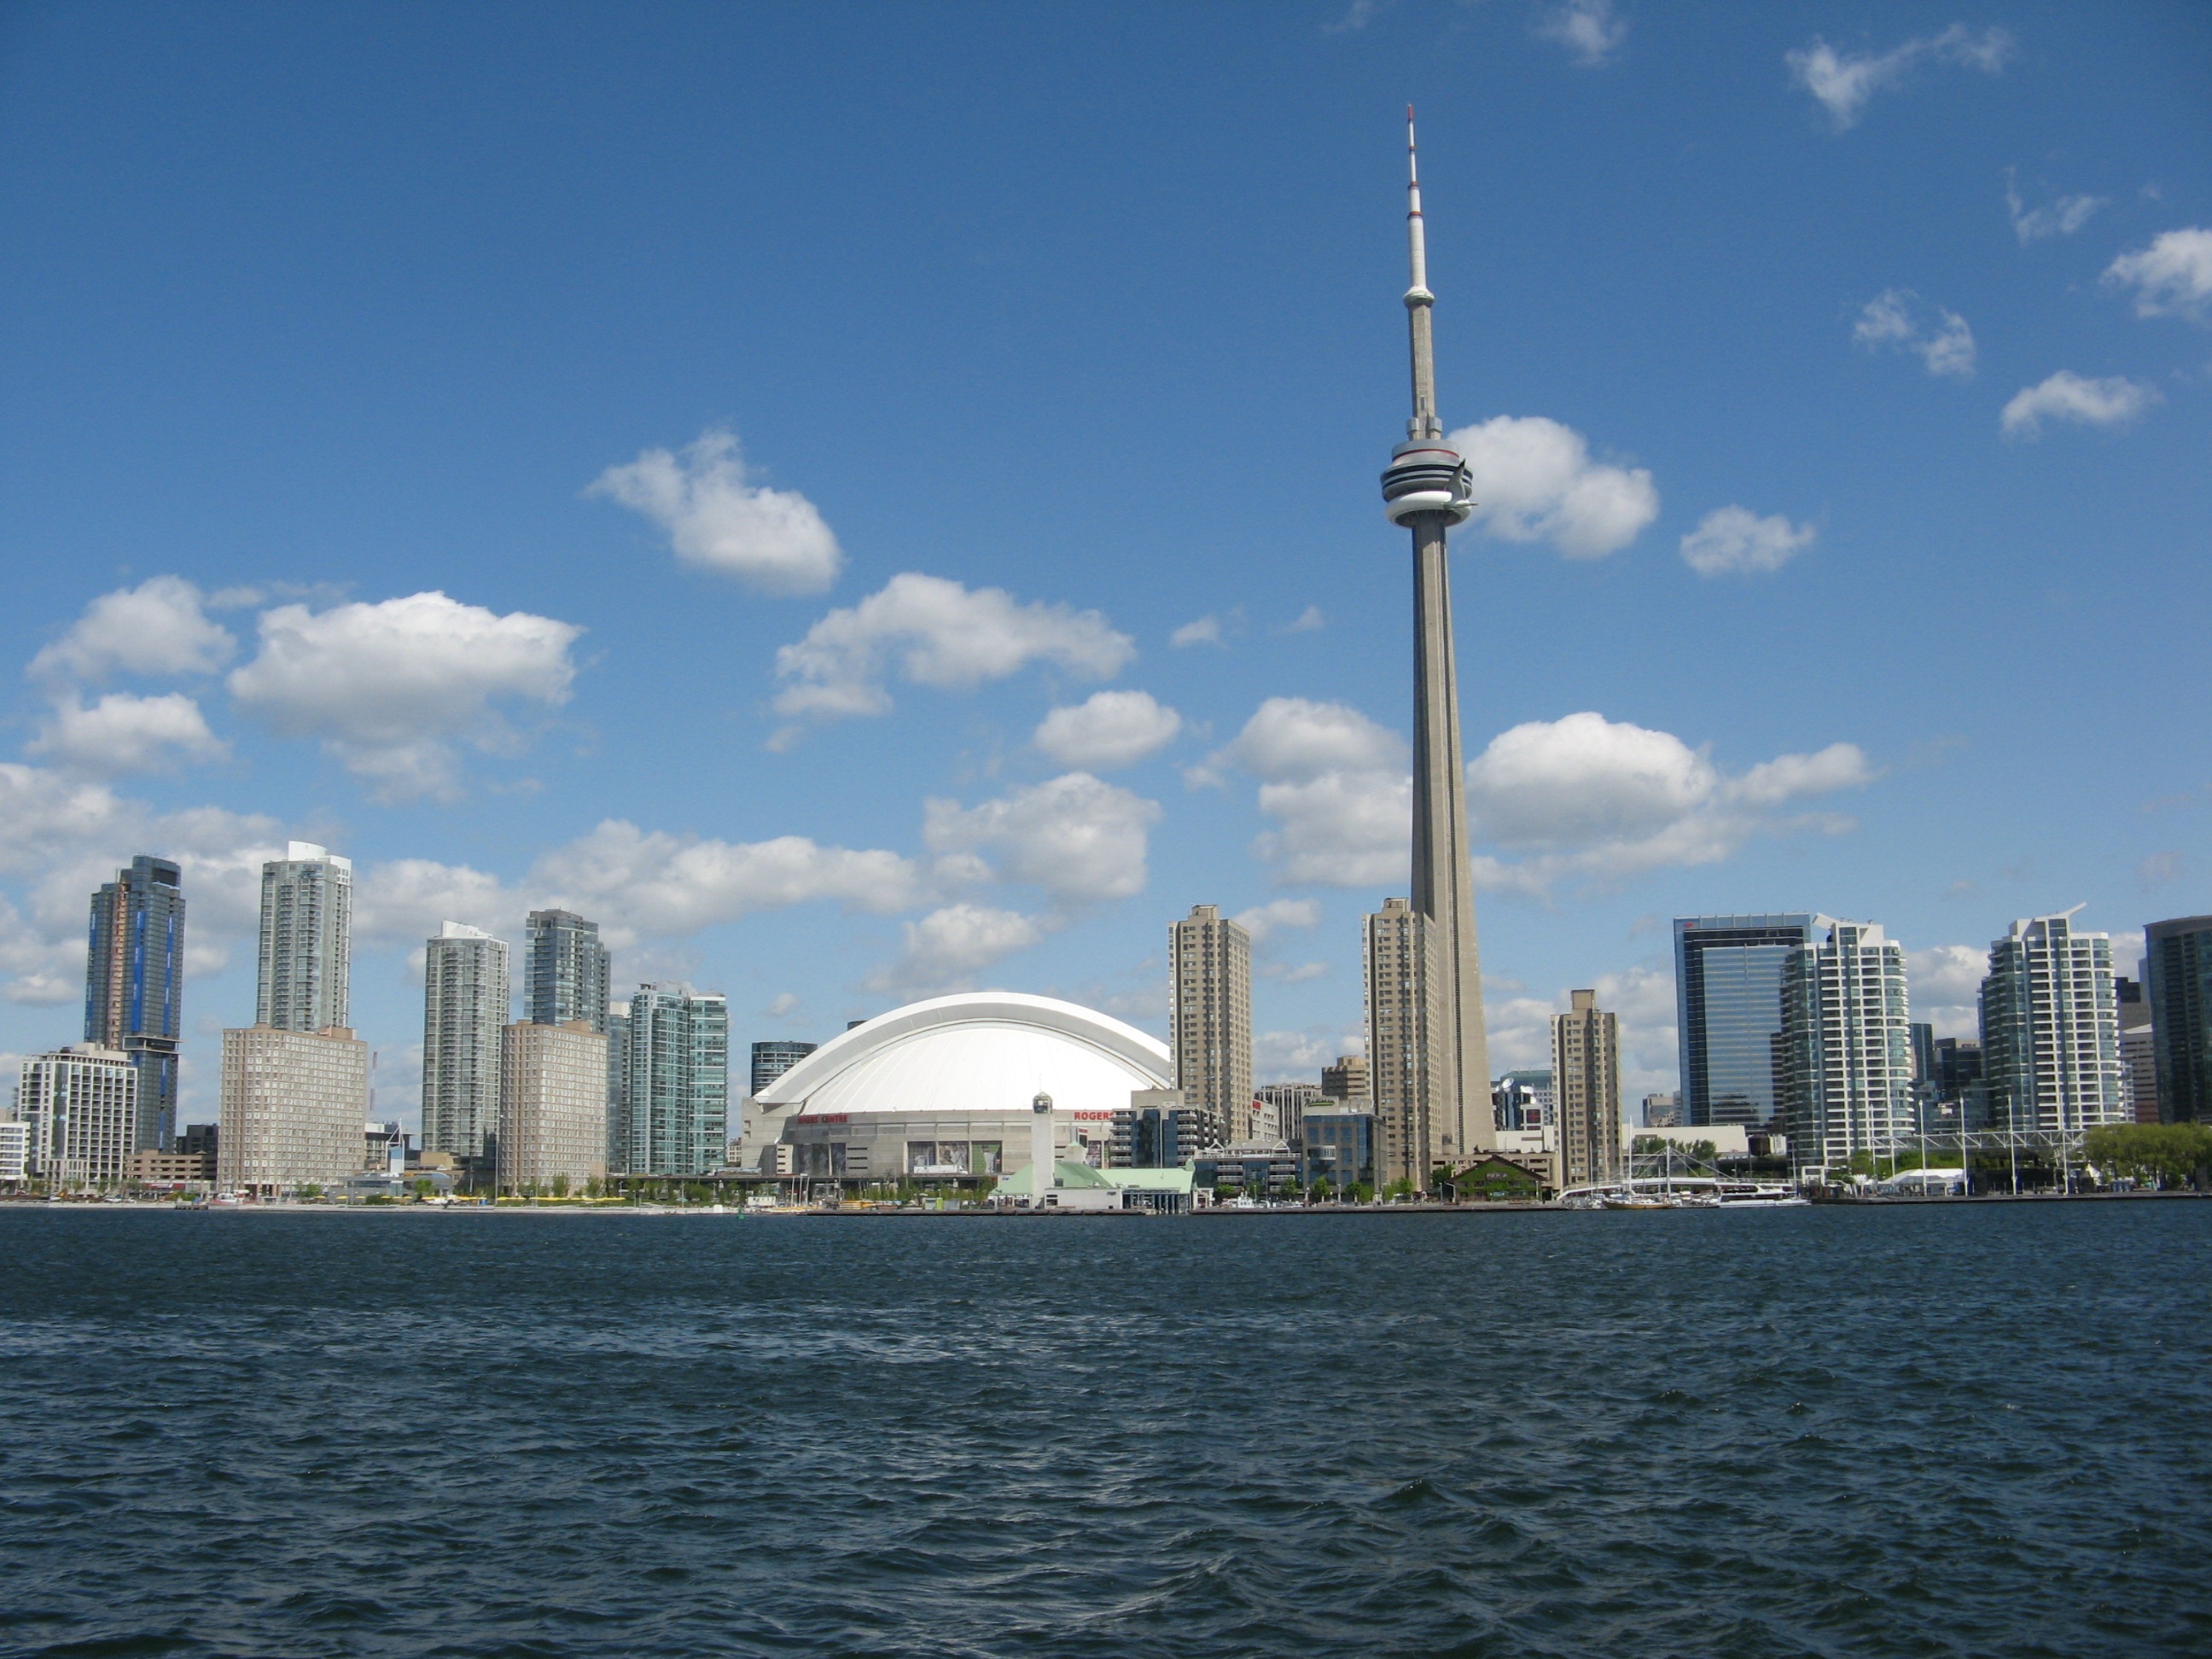
sea, horizon, architecture, skyline, wind, city, skyscraper, cityscape, downtown, vehicle, tower, landmark, attraction, tower block, cn tower, places of interest, tourists, canada, ontario, toronto, cities, human settlement